NuvoTV

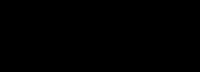
NUVOtv logo used from 2011 to 2013.

On September 11, NUVOtv announced a premier partnership with entertainer and entrepreneur Jennifer Lopez, which would focus on appealing the network's programming to a modern, Latino audience that is "growing rapidly and in need of new, high-quality content". Lopez would work on the creative side of the network, managing marketing and program production with her production company, Nuyorican Productions, as well as periodically appearing on programs featured on the network's programming. According to "The Huffington Post", with a growing Latino audience, "there is more demand for television programming around that audience. Until now, there have only been a few networks focused on this demographic, and really none focused on providing Latino cultural content in English". Lopez told "USA Today" that when she was growing up there was very little programming that appealed to her heritage, stating that: "Growing up in the Bronx as a little Puerto Rican girl watching TV and not having a lot to identify with. "West Side Story" was really my favorite thing because it had Puerto Ricans in it". Lopez explained that her partnership with nuvoTV marked a natural step in her career. "I'm in this business and I do know this business on many different levels – in music, in television, in film production, and as an actress, and in so many different ways, even in fashion. It's kind of right up my alley," she said. Lopez was named as chief creative officer of the network on May 16, 2013.